Question: Please indicate a possible affordance area of the book that can be used for holding
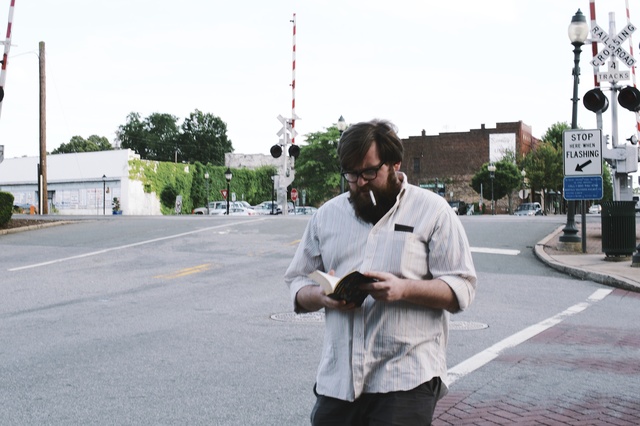
Answer: [305.5, 268, 379.5, 308]